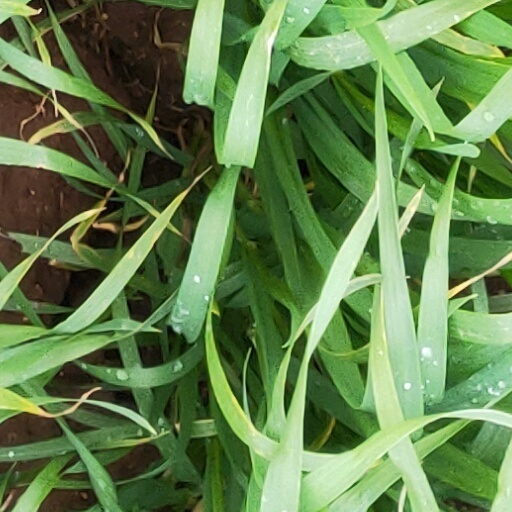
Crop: wheat